Gandhi (bookstore)

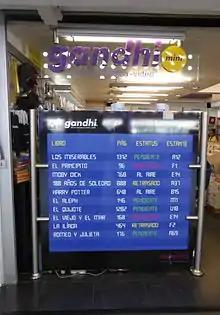
"Mini Gandhi" inside the Mexico City Airport

Librerías Gandhi (Gandhi Bookstores) is a bookstore chain in Mexico. They were created in 1971 and are one of the biggest bookstore chains in Mexico. After 40 years they now have more than 30 stores all over the country. The public that comes to the bookstores are mostly students, teachers, young adults, professionals, and anyone interested in culture and looking for information or entertainment.